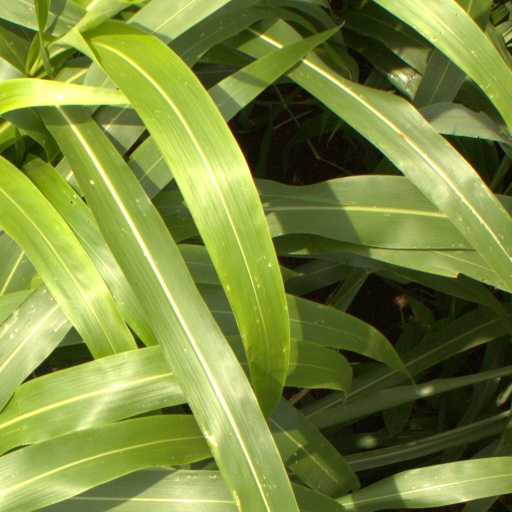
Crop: sorghum